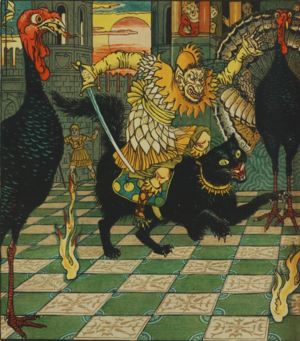
Walter Crane, The yellow dwarf, 10